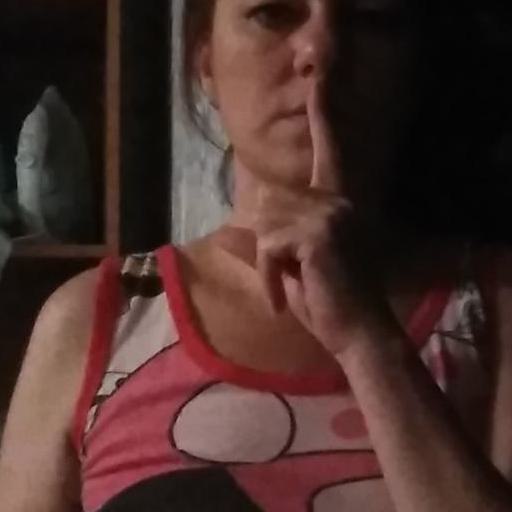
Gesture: mute